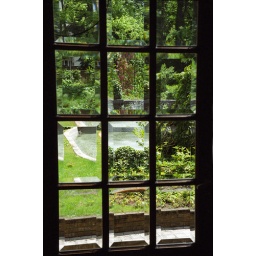
a door in the home of Emile Galle, Nancy, France